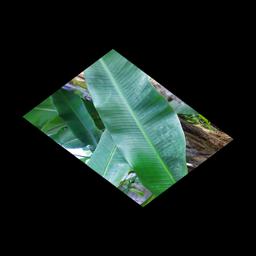
Label: JAHAJI LEAF